William H. Stead

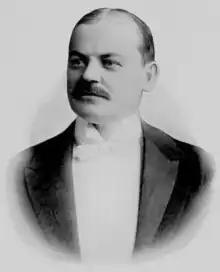

William H. Stead was born on a farm near Marseilles, Illinois on June 12, 1858. He went to Central Normal College, in Ladoga, Indiana and DePauw University. In 1882, Stead was admitted to the Illinois bar and practiced law in Ottawa, Illinois.